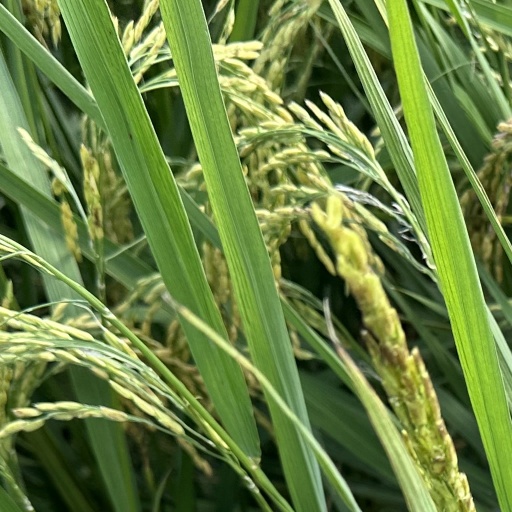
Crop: rice